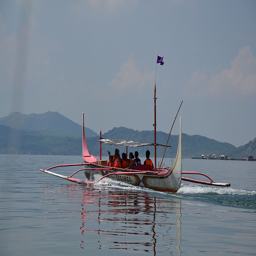
there is a small boat out on the lake
a boat with a bunch of people rowing in it
A boat with lots of people sitting inside of it.
There are several people in this funny boat.
People are traveling across a body of water in a boat.